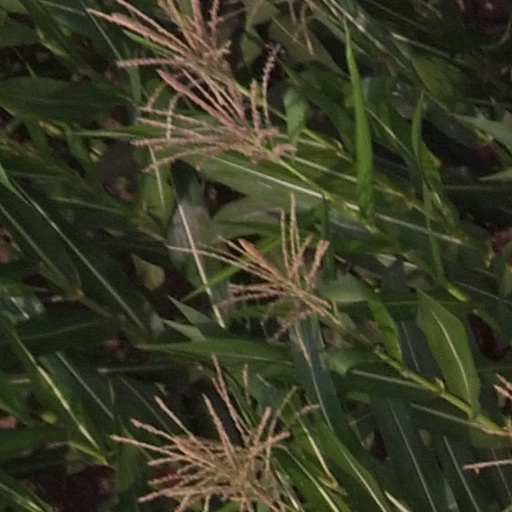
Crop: maize; corn